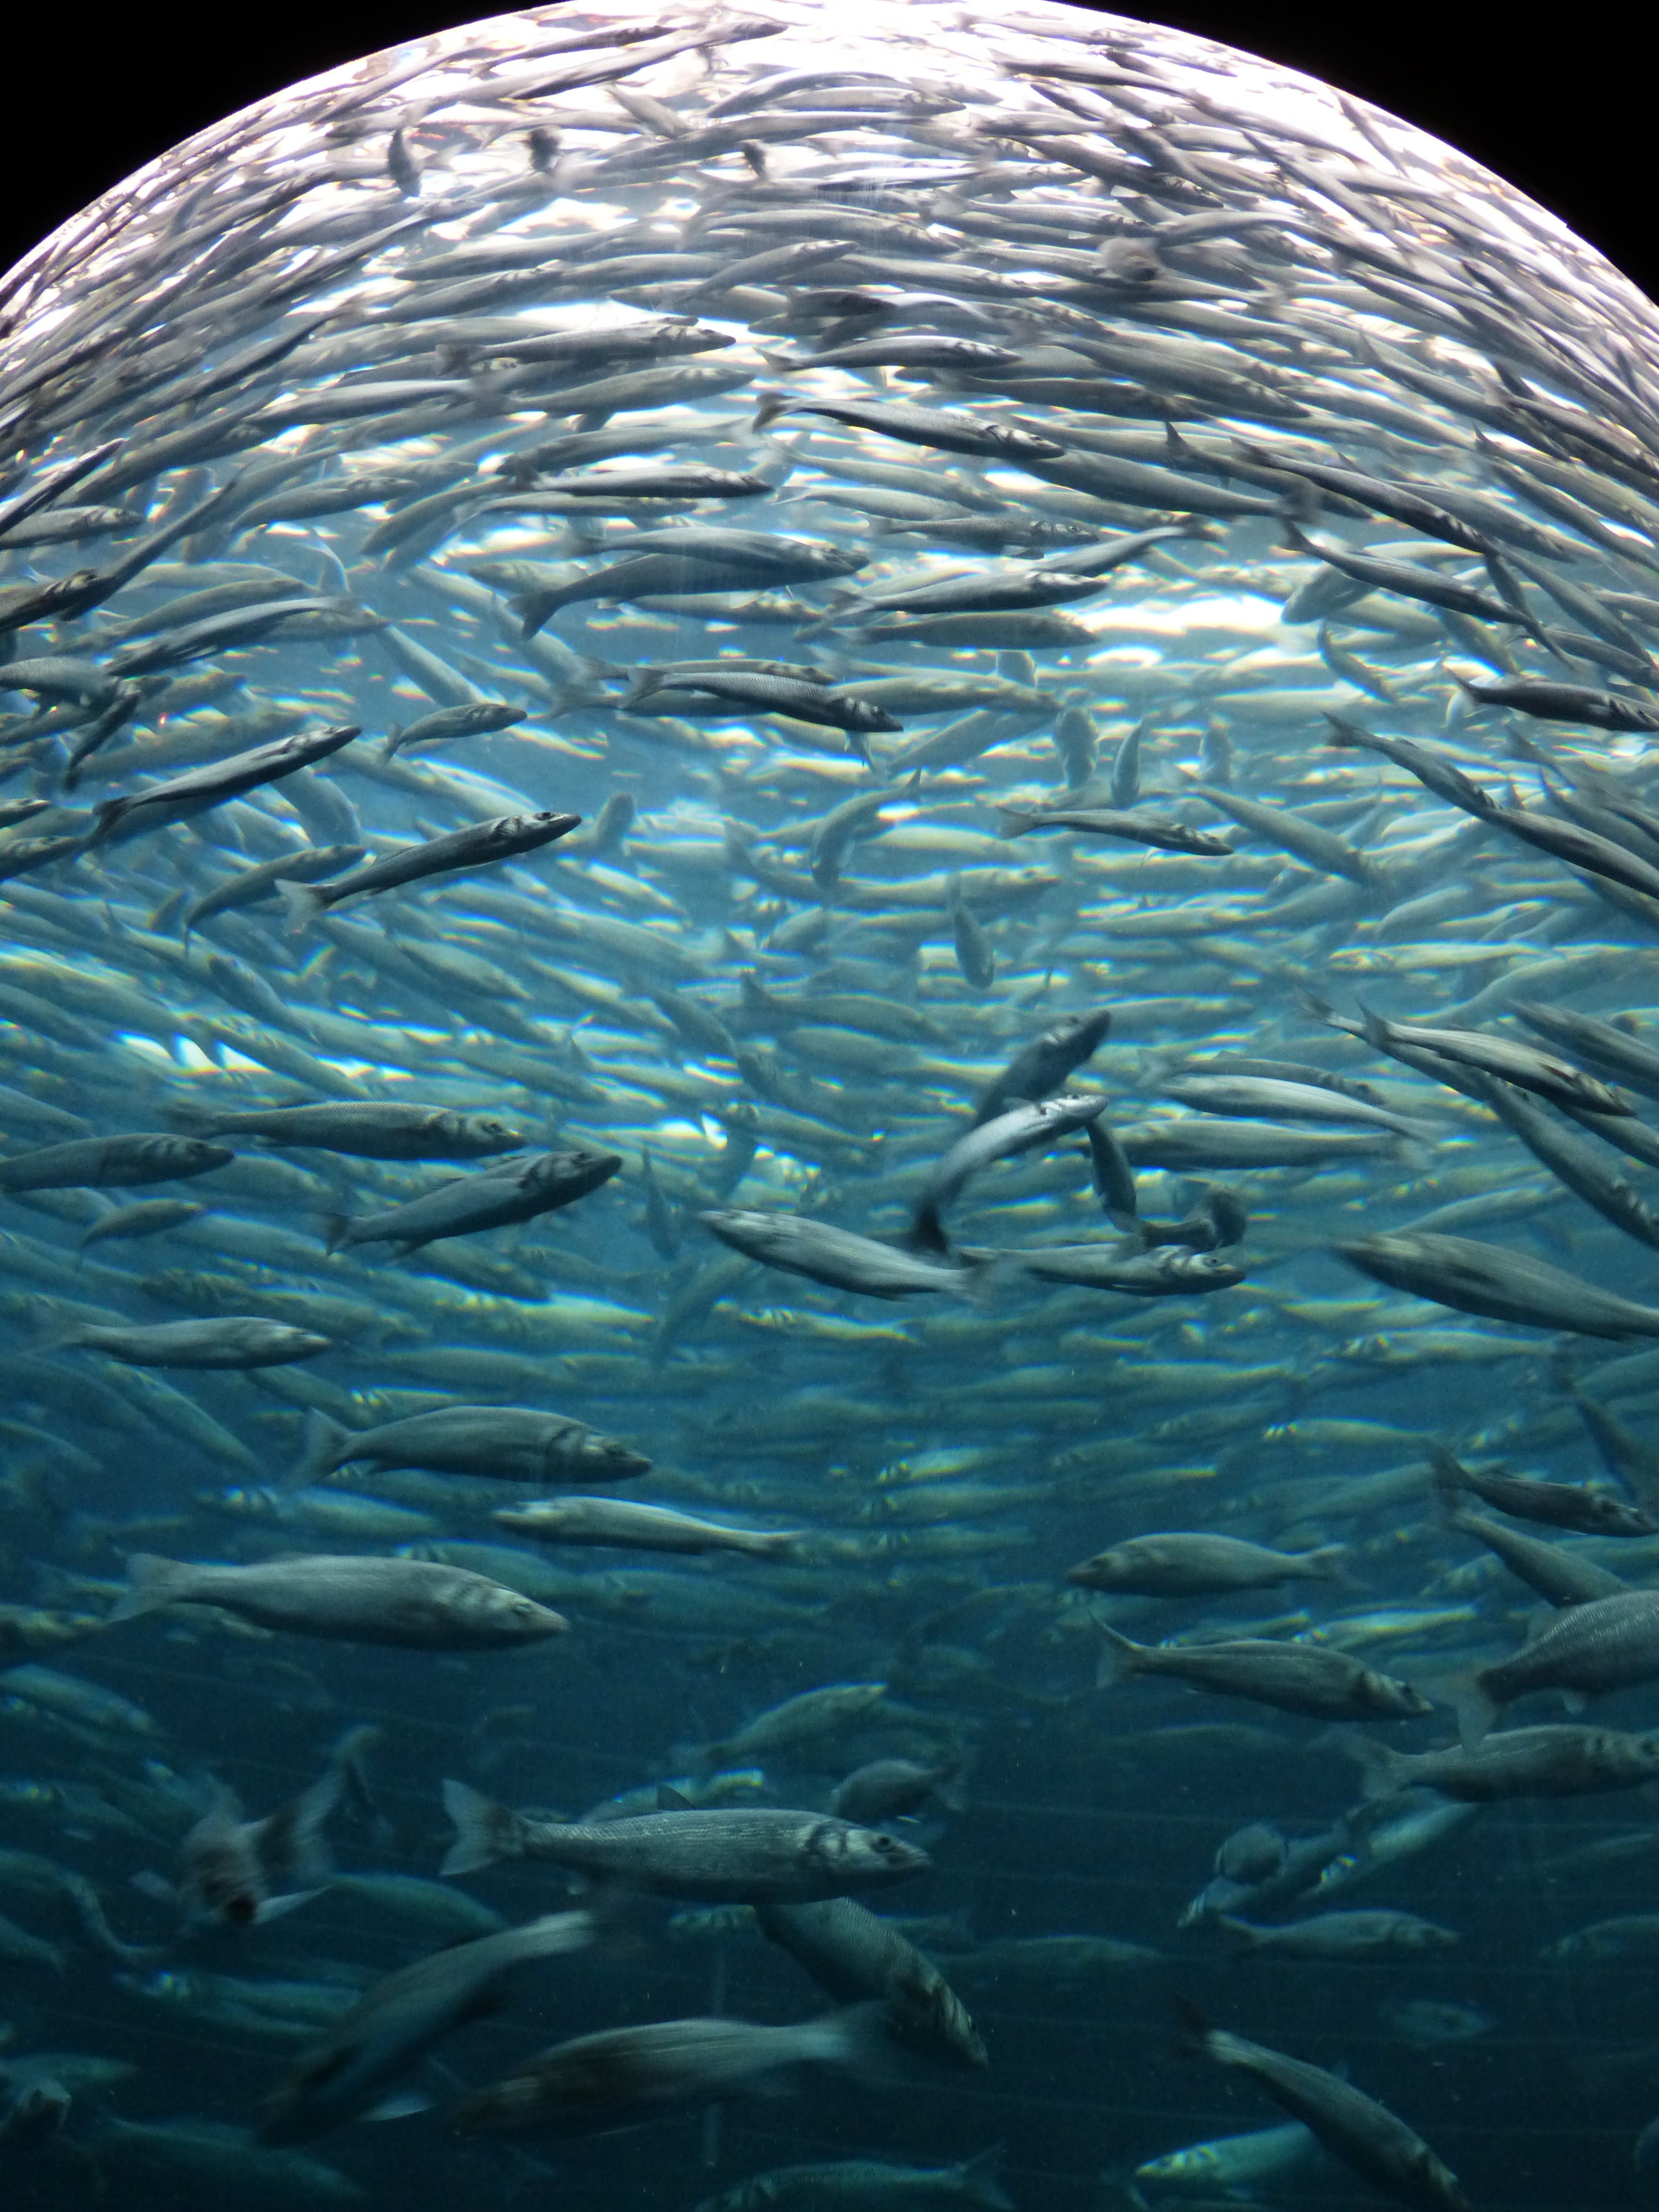
sea, water, ocean, underwater, reflection, biology, fish, aquarium, sardines, fish swarm, swarm, european sardine, marine biology, glass cylinder, sardina pilchardus, atlantic sardines, sardina pegs, clupeidae